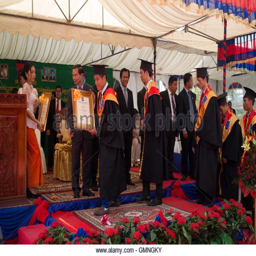
students line up to receive their diplomas at a graduation ceremony